2013–14 Galatasaray S.K. season

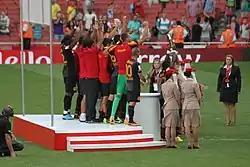
2013 Emirates Cup celebration at Emirates Stadium

Each team played two matches, with three points awarded for a win, one point for a draw, and a point for every goal scored. In addition, shots on target were taken into account and were used to decide the tournament winners if teams were level on points and goal difference.